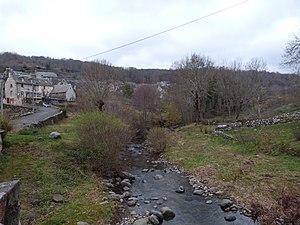
La rivière La Boralde près du Pont des Pèlerins
La Boralde de Saint-Chély-d'Aubrac est une rivière française du Massif central qui coule dans le département de l'Aveyron, en ancienne région Midi-Pyrénées, donc en nouvelle région Occitanie. C'est un affluent droit du Lot, donc un sous-affluent de la Garonne.